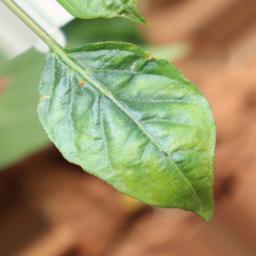
Label: mites_and_trips